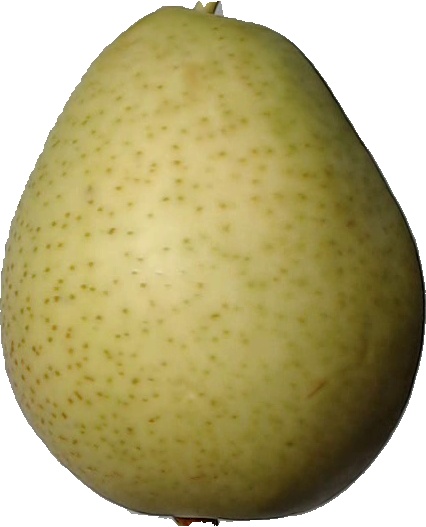
Label: pear_1